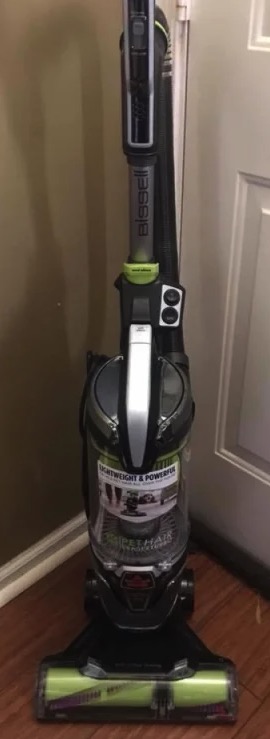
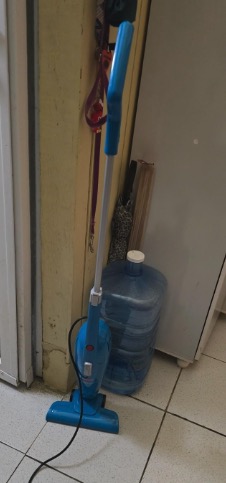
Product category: items_vacuum
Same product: no